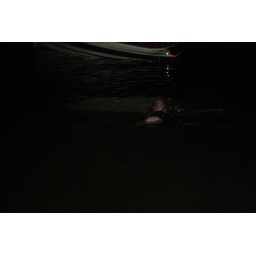
Divers going in to the Ohio River to recover a truck and boat trailer.